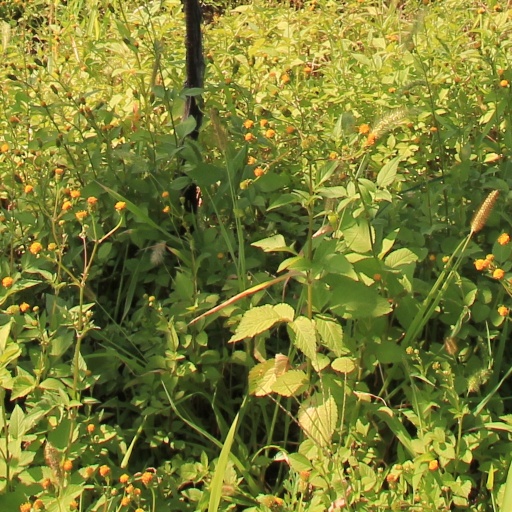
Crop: grape